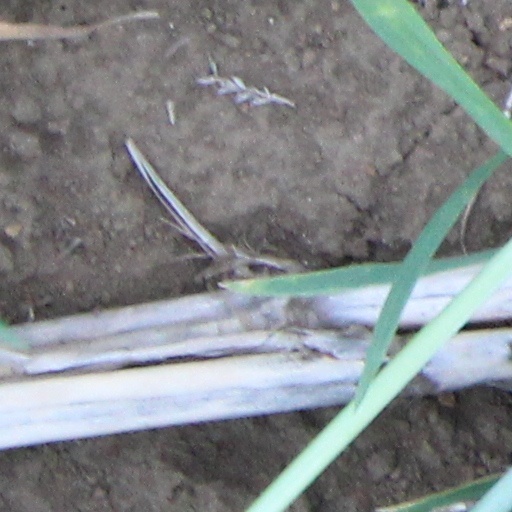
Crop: wheat